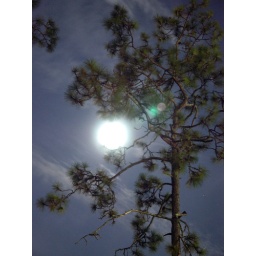
Longleaf pine tree in the moonlight